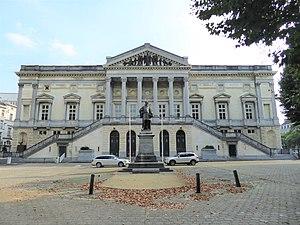
Geo Verbanck était un sculpteur et médailleur belge.